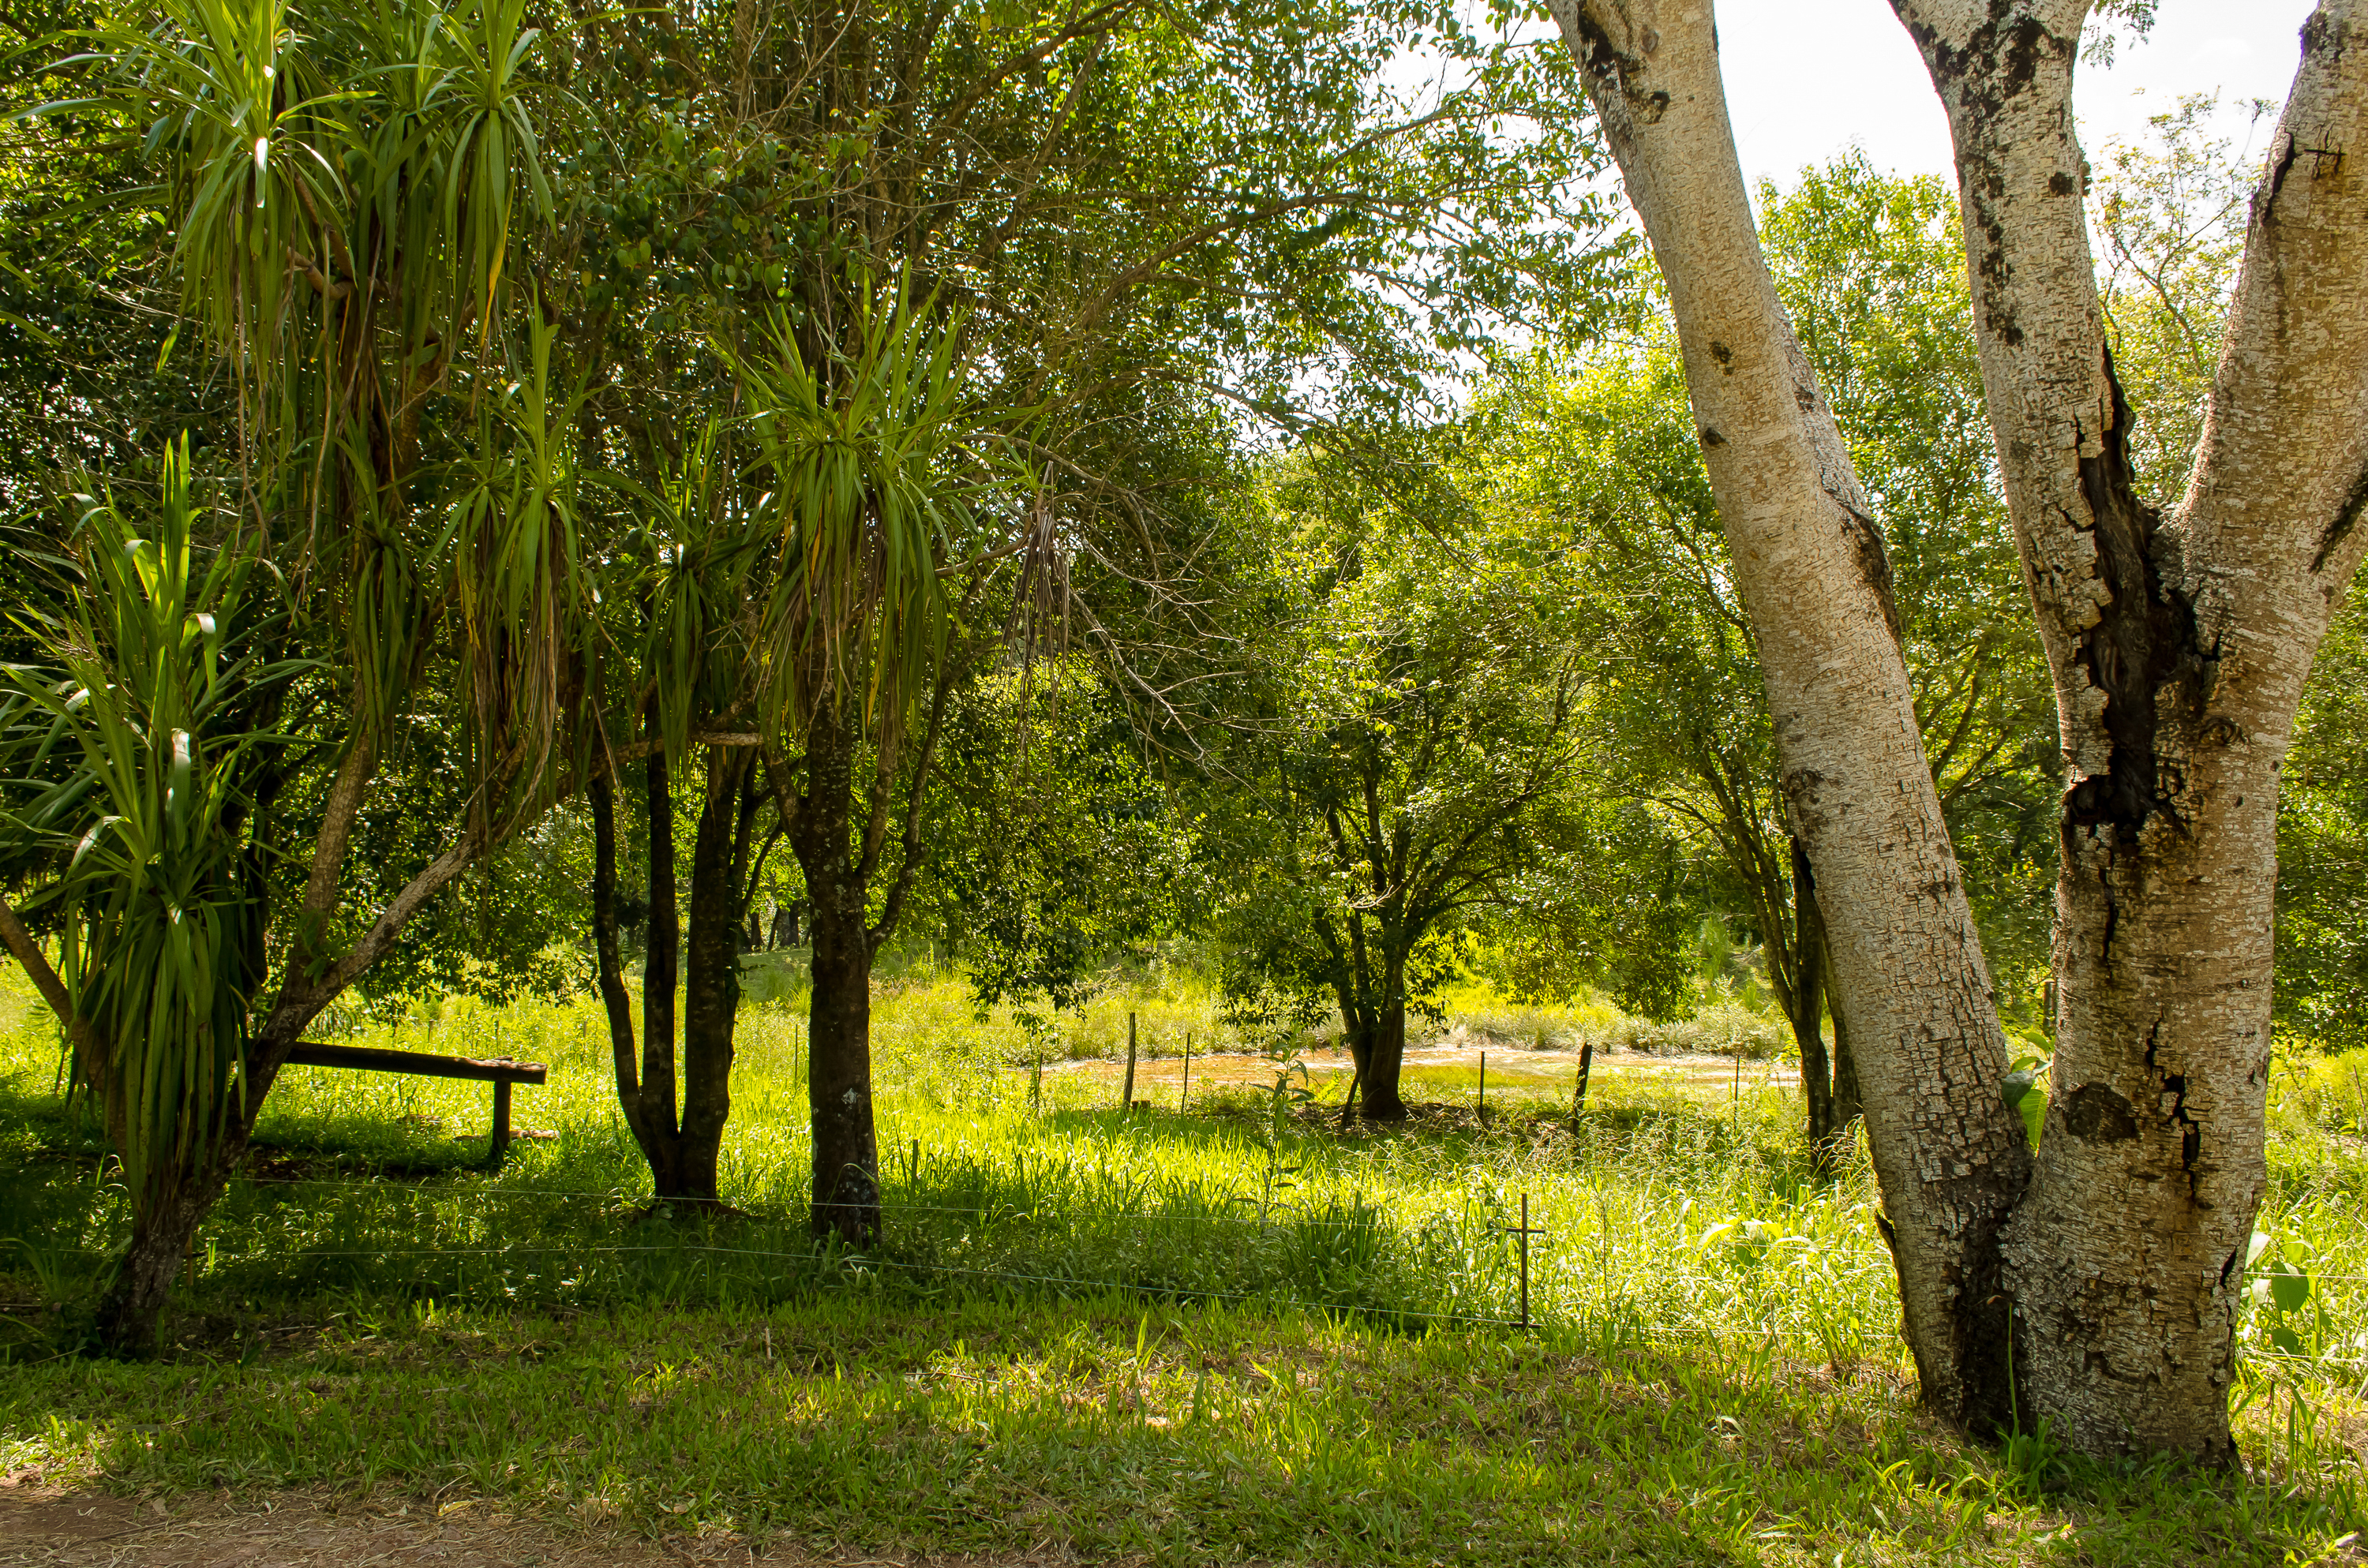
tree, nature, forest, grass, branch, plant, meadow, sunlight, leaf, flower, green, autumn, park, botany, deciduous, plantation, grove, argentina, woodland, misiones, habitat, ecosystem, rural area, biome, natural environment, woody plant, temperate broadleaf and mixed forest